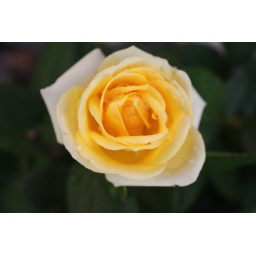
yellow rose above